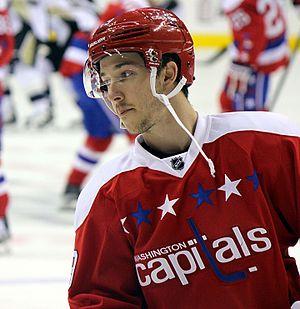
Stanislav Sergueïevitch Galiev - en russe : Станислав Сергеевич Галиев - est un joueur professionnel russe de hockey sur glace. Il évolue au poste d'ailier.